Monthey–Champéry–Morgins railway

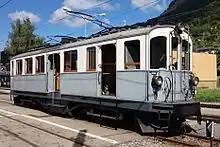
Electric railcar BCFeh 4/4 no.6

The Monthey–Champéry–Morgins railway (MCM) was a metre gauge railway operating in the Chablais region of Switzerland.